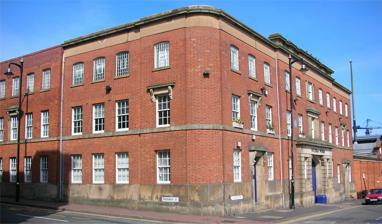
Building: Victoria Works, Birmingham
Country: United Kingdom
Year built: 1840
Grade II listed building in Birmingham, England Victoria Works Albert, Prince of Wales (later King Edward VII , and Princess Alexandra visiting the works in 1874 The Victoria Works is a Grade II listed building in the Jewellery Quarter of Birmingham , England. It was built in 1839–40 for Joseph Gillott , who manufactured pen nibs, and was one of the first purpose-built factories in the Jewellery Quarter. It is situated opposite the Argent Centre , another building constructed for industrial use around the same period.  The factory was one of the largest of its kind, with nearly 600 workers. Steam engines of 60 horsepower powered the mass production of the nibs. Current use The Victoria Works was renovated in the early 1990s and houses a mixture of different companies and residents. English Heritage blue plaque on the Graham Street frontage References